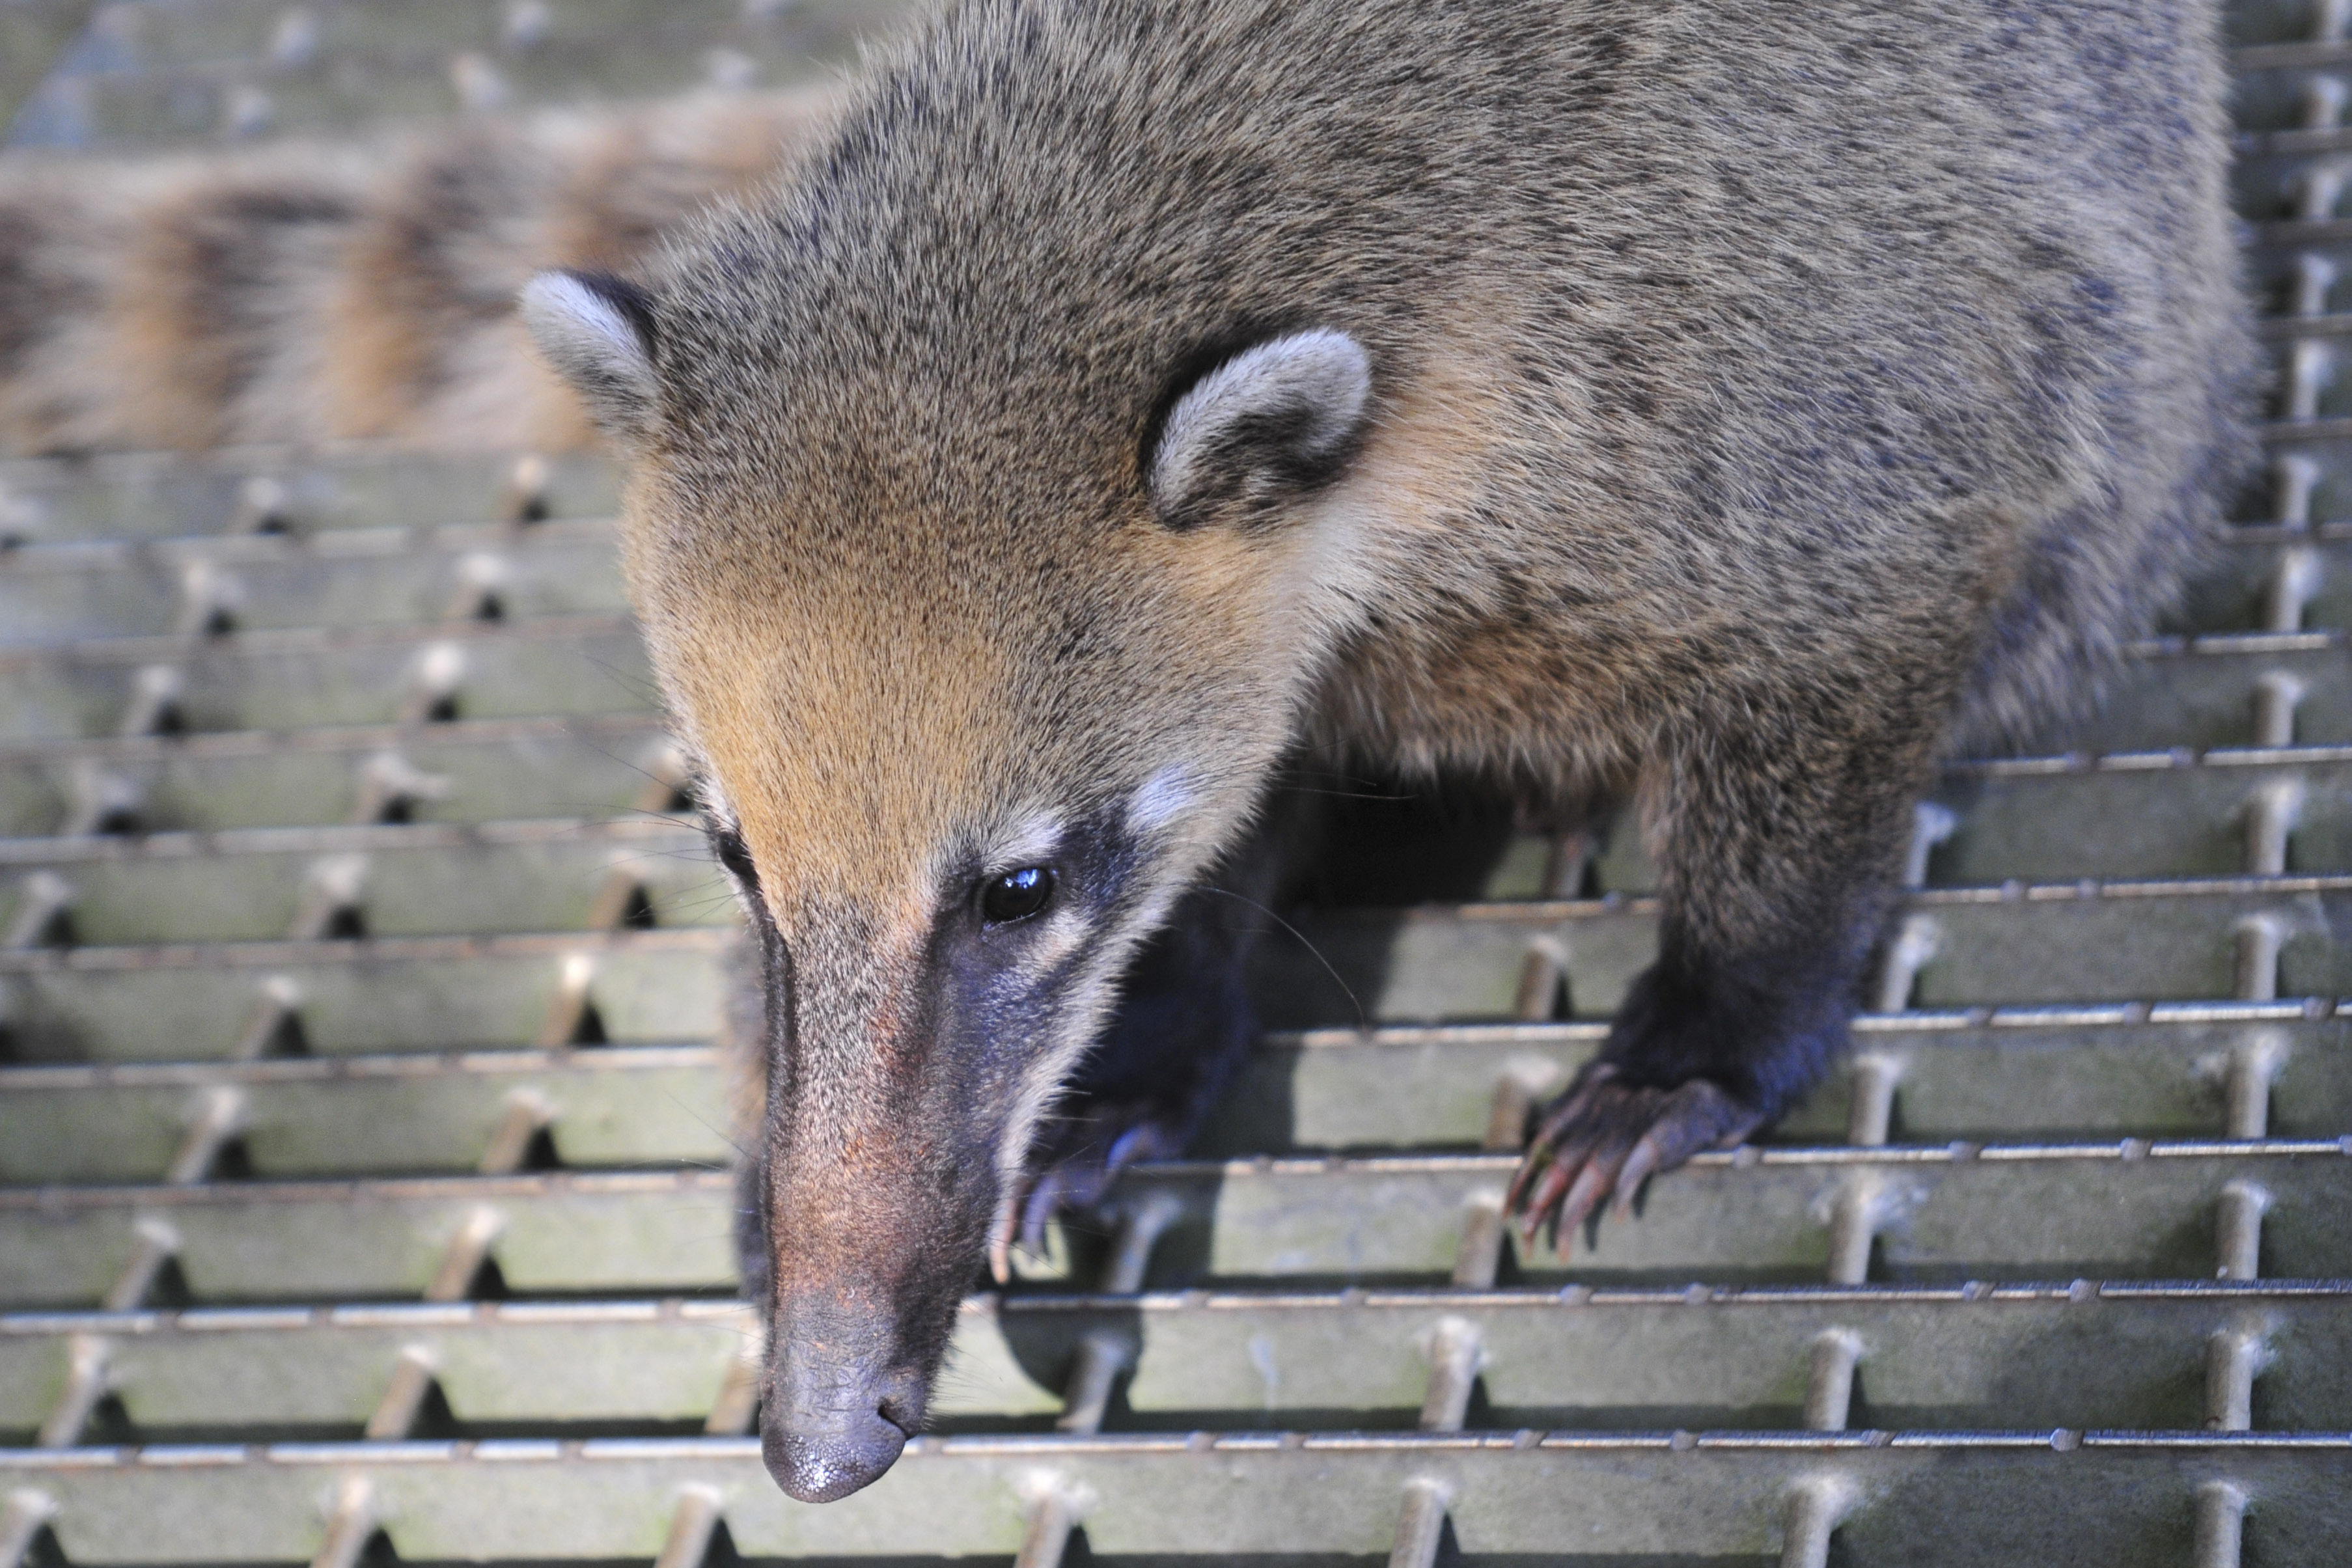
wildlife, zoo, mammal, nikon, fauna, vertebrate, argentina, brasil, iguazu, d300, approved, procyonidae, viverridae, peccary